Dandi Beach

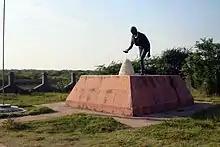
Monument of Mahatma Gandhi at Dandi

Dandi Beach is one of the prominent beaches located in Dandi village, Gujarat, India. Dandi beach is one of the cleanest beaches in the Arabian Sea. Dandi Beach is historically prominent as Mahatma Gandhi led the salt sathyagraha from Sabarmati Ashram (Ahmedabad) to Dandi. This is the beach where Mahatma Gandhi broke the salt tax law of the British after the Salt March.